Guadalhorce

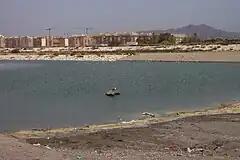
The Guadalhorce near Málaga.

The Guadalhorce (from Arabic وَادِي ("wādī"), "river" + Latin "forfex", "scissors") is the principal river of the Province of Málaga in southern Spain.